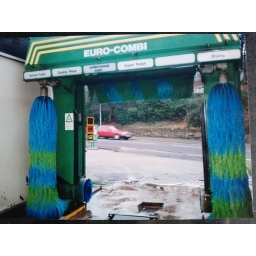
1990's car wash. This machine was replaced by a Wilcomatic machine. This car wash has since been demolished.